State of Mexico

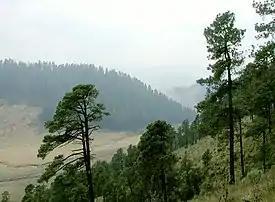
Forest at La Marquesa National Park

About seventy percent of the state has a temperate moist climate, which consists of the highlands of the Toluca Valley and the areas around Texcoco in the north, the Toluca Valley and the areas around Texcoco. Average year-round temperature varies between 12C and 18C with annual precipitation above 700 millimeters. Higher elevations, about 13% of the state, in the center and east of the state have a semicold climate with average temperatures below 16C. Hotter climes are in the relative lowlands in the southwest, with an average temperature of between 18C and 22C, and constitute about eight percent of the territory. The hottest regions occupy five percent of the state in the extreme southwest with temperatures averaging over 22C. The coldest areas in the highest elevations such as the Nevado de Toluca, Popocatepetl, and Iztaccihuatl. Snow can be found on these elevations year-round. There are some arid areas along the borders of Hidalgo and Tlaxcala with annual precipitation between 500 and 700 milliliters.